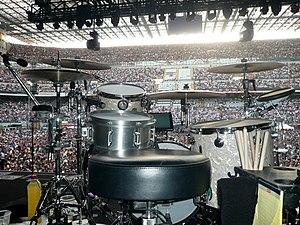
Vue de la batterie de Max Weinberg sur la tournée 2009 de Bruce Springsteen.
Max Weinberg, né le 13 avril 1951 à Newark, est un musicien américain connu pour jouer de la batterie dans le groupe E Street Band avec Bruce Springsteen.